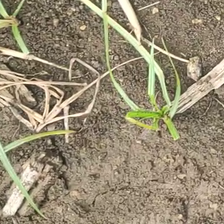
Weed species: Lavhala_(Cyperus_Rotundus)